Red Army

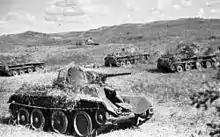
Soviet tanks during the Battles of Khalkhin Gol, August 1939

The Soviet westward offensive of 1918–1919 occurred at the same time as the general Soviet move into the areas abandoned by the Ober Ost garrisons that were being withdrawn to Germany in the aftermath of World War I. This merged into the 1919–1921 Polish–Soviet War, in which the Red Army invaded Poland, reaching the central part of the country in 1920, but then suffered a resounding defeat in Warsaw, which put an end to the war. During the Polish Campaign the Red Army numbered some 6.5 million men, many of whom the Army had difficulty supporting, around 581,000 in the two operational fronts, western and southwestern. Around 2.5 million men and women were mobilized in the interior as part of reserve armies.